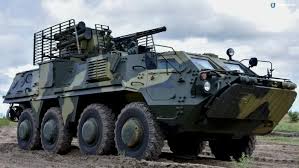
Label: BTR